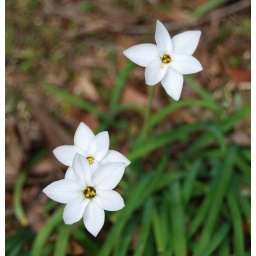
These cute little flowers are all over the backyard....